Day of Rage (Bahrain)

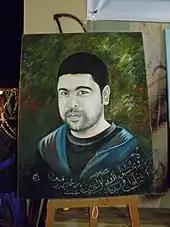
Portrait in memorial of Fadhel al-Matrook

In a rare national TV address on Tuesday, February 15, King Hamad expressed regret, offered his "deep condolences" to the families of those killed and announced a ministerial probe into the events. He also promised reforms including a reduction in government restrictions of the Internet and other media. In reference to the Egyptian Revolution of 2011, Hussain al-Rumeihy, a member of Parliament, said on 15 February it was wrong for protesters to copy the events of other Arab countries, because the situation in Bahrain is different. The following day, Prime minister Khalifa ibn Salman Al Khalifa praised the king's speech and shared his regret and condolences.